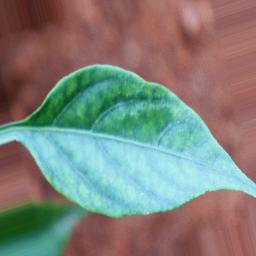
Label: healthy